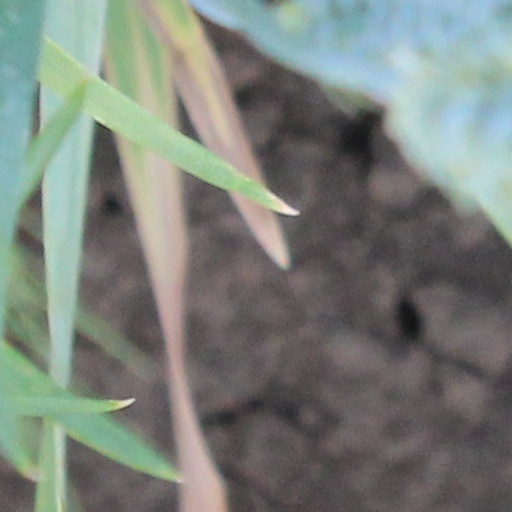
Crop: wheat